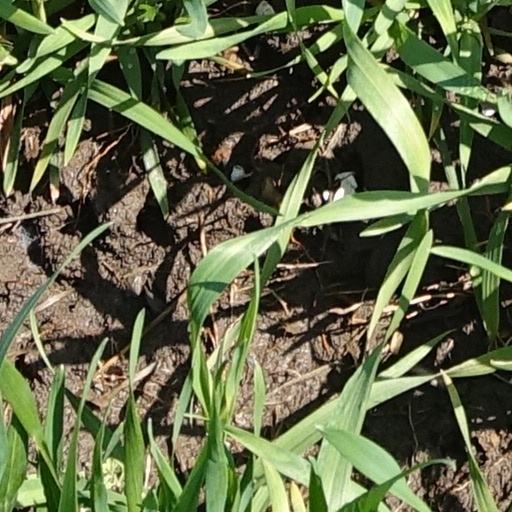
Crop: wheat